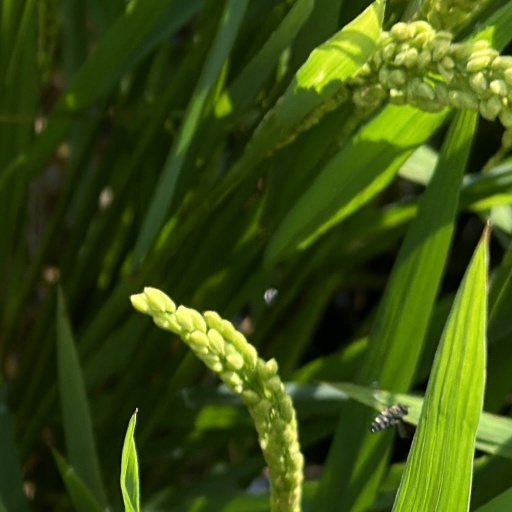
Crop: rice